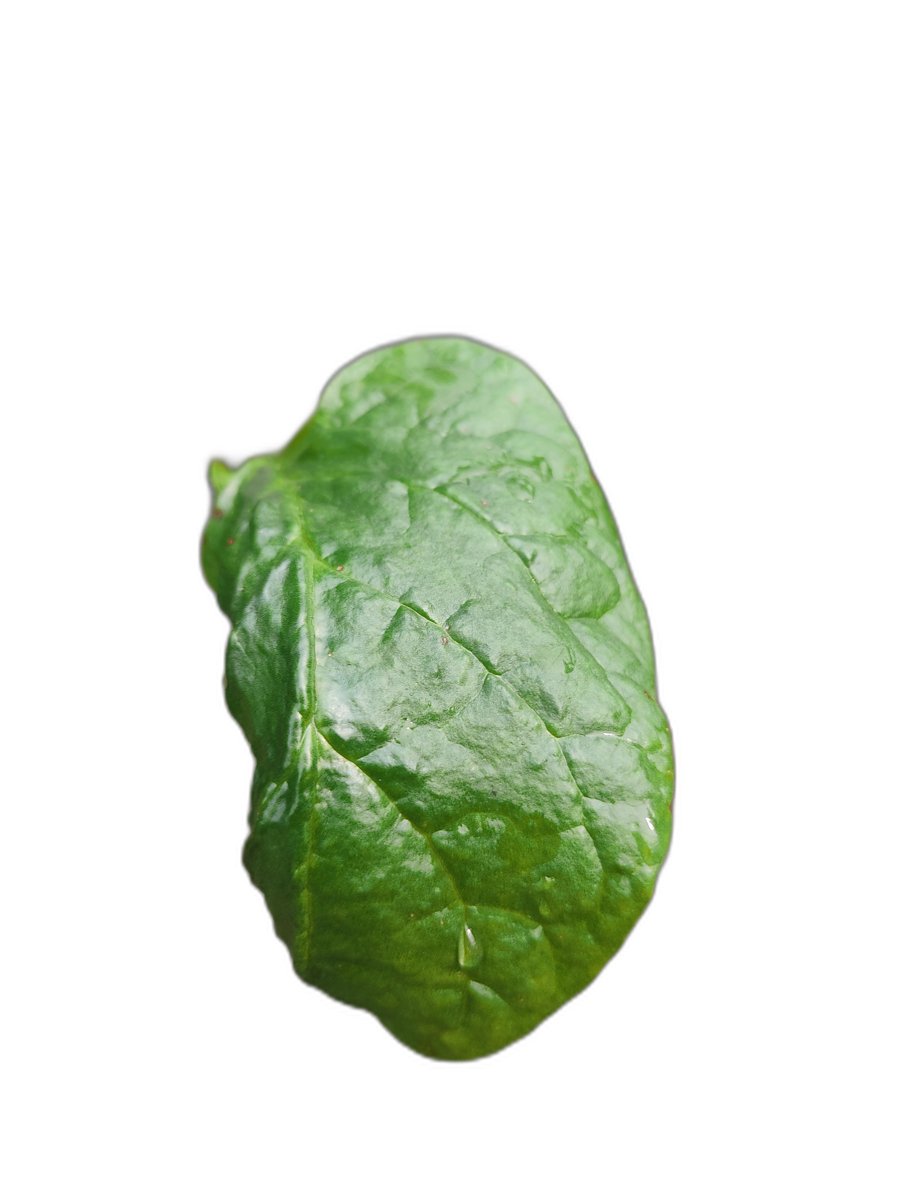
Label: Healthy-Leaf